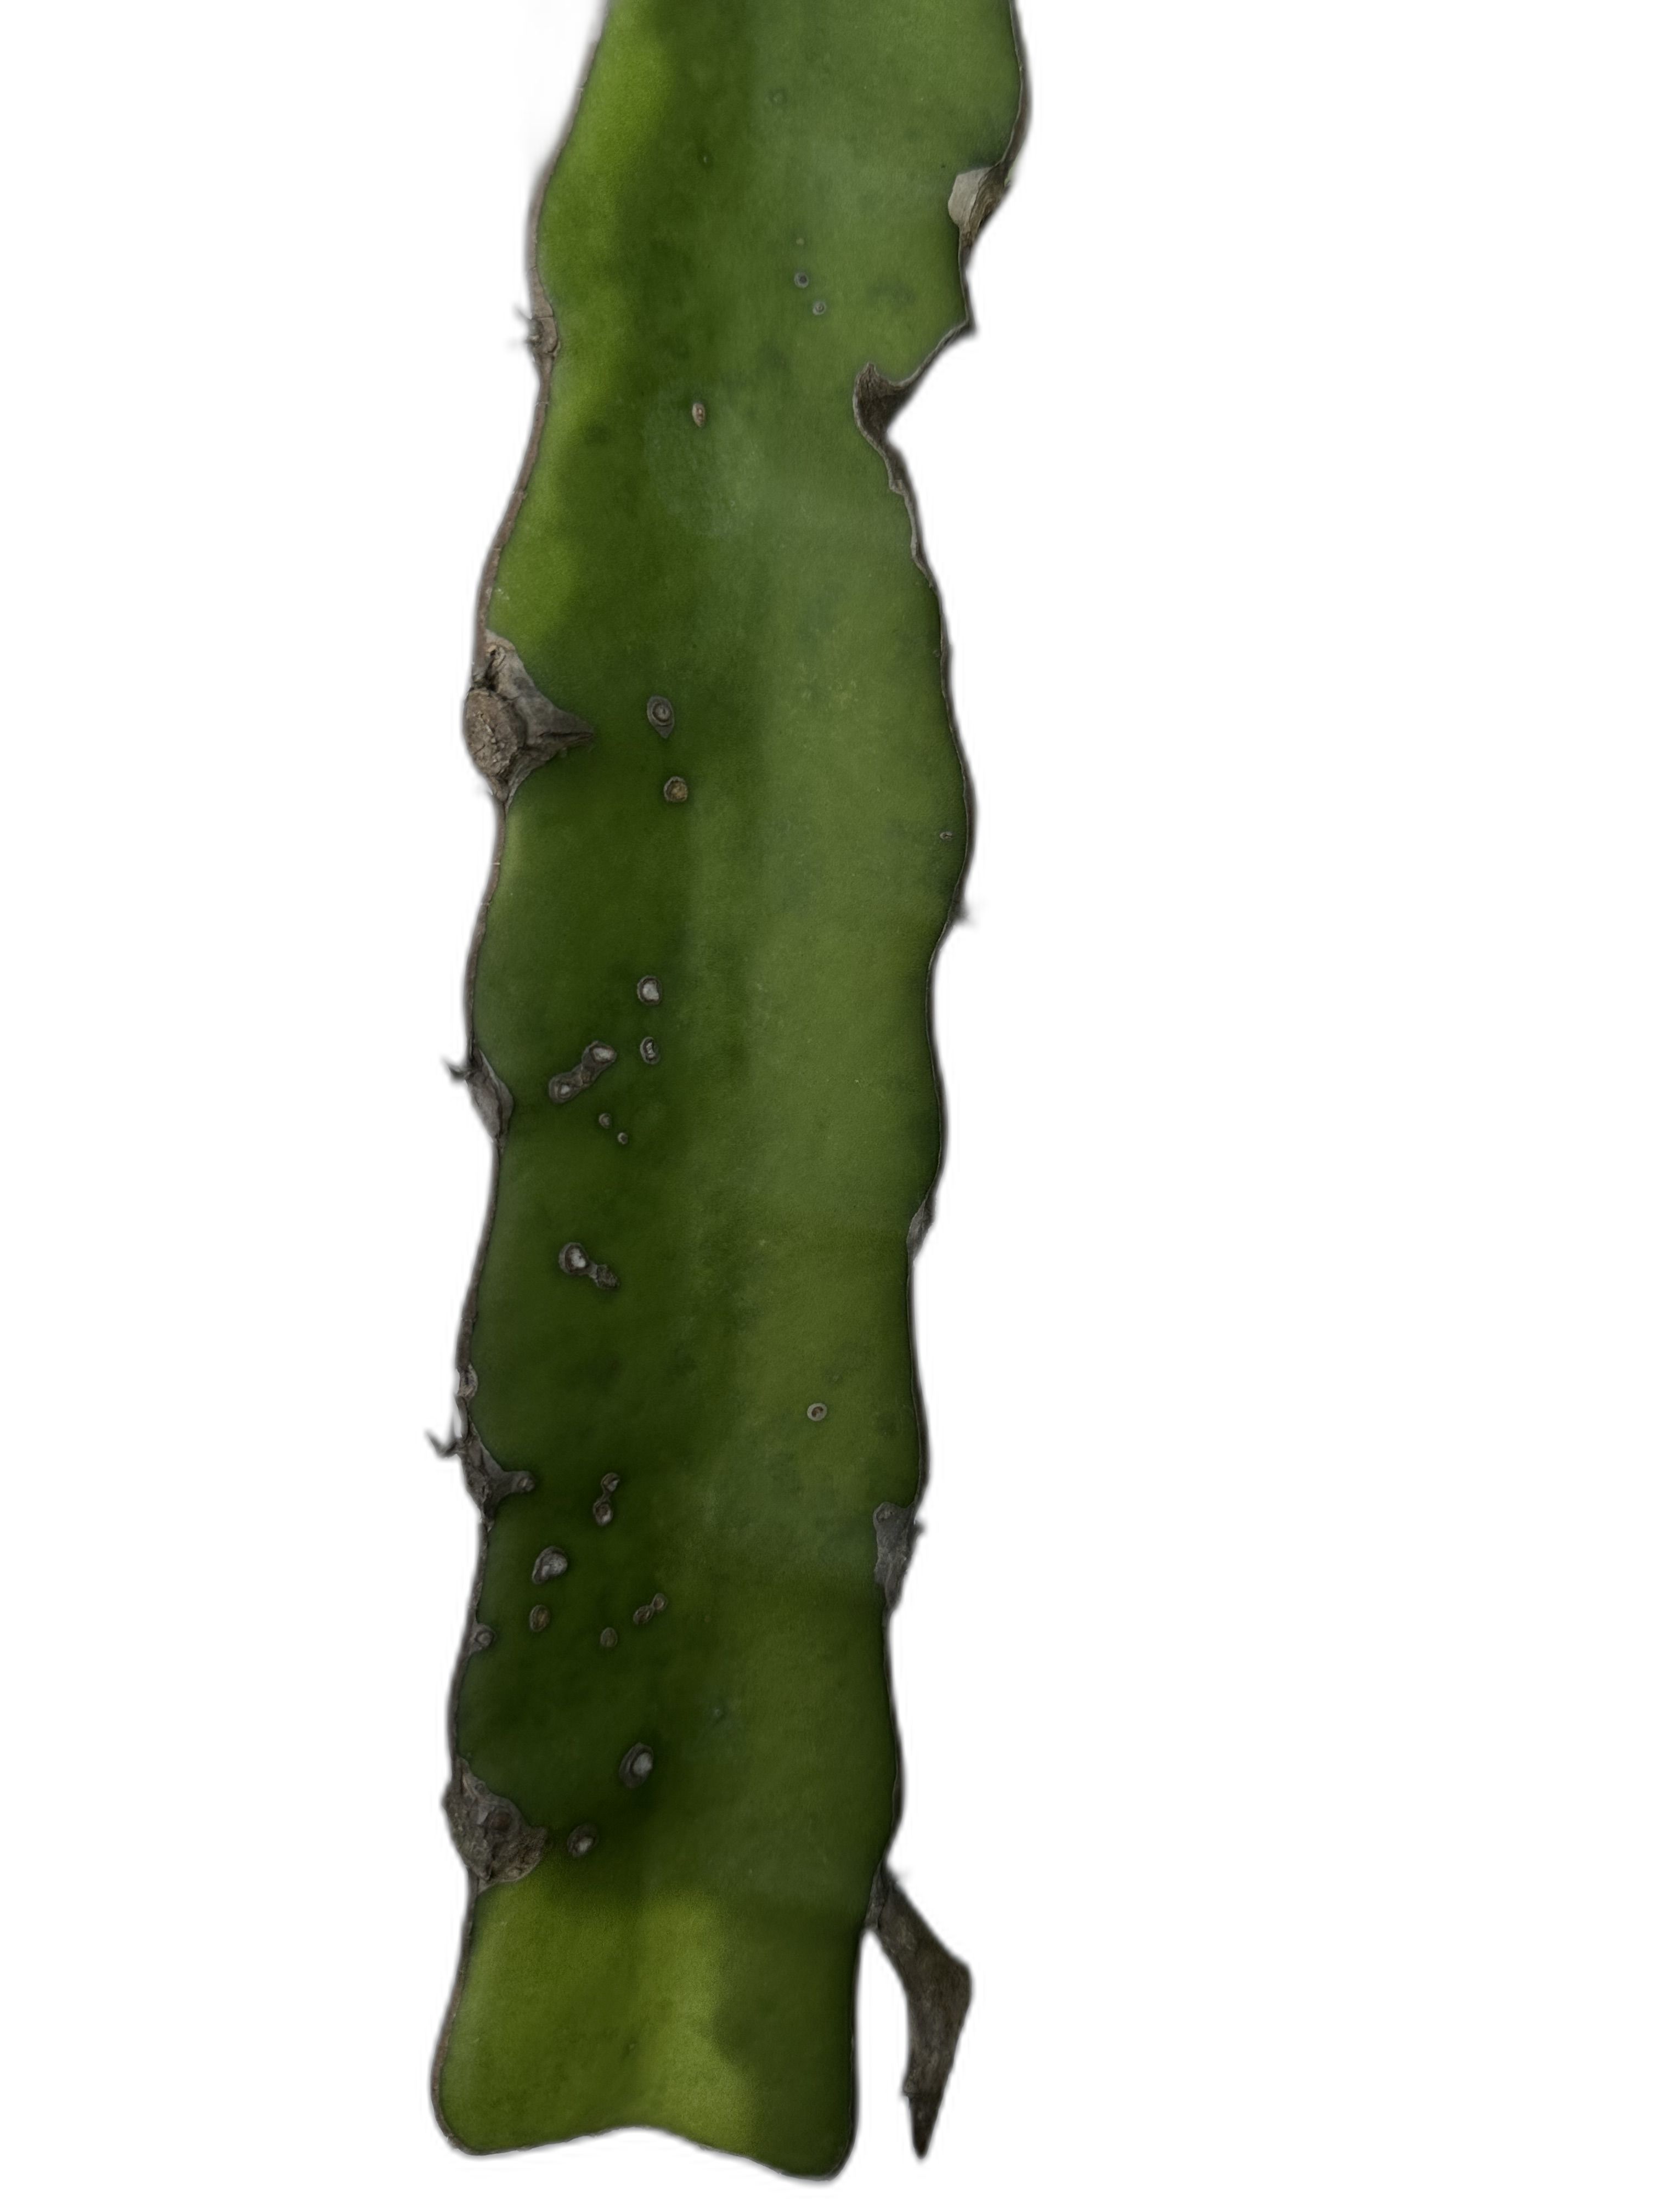
Label: Good leaf